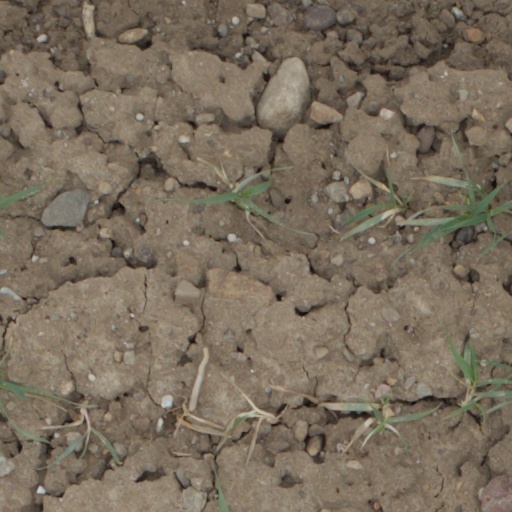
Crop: wheat